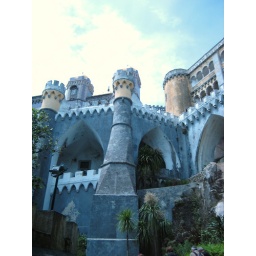
built on a hill over an abandoned monestary overlooking the old castle of the moors